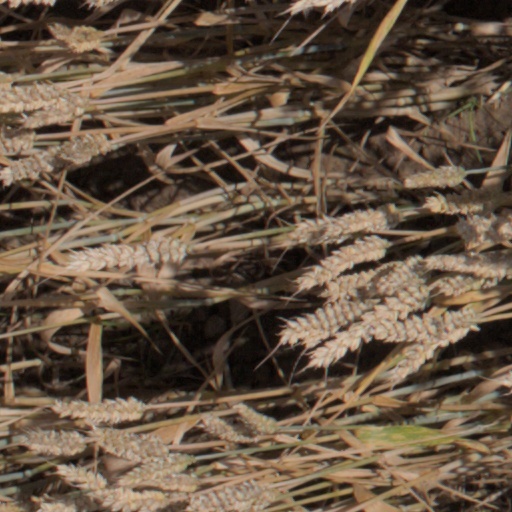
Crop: wheat